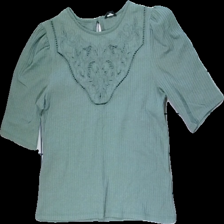
View: front
Type: Top
Category: Ladies
Brand: Lindex
Colors: Green
Material: 50% Cotton 50% Polyester
Pattern: Other
Cut: Regular
Size: M
Price range: 50-100
Recommended usage: Reuse